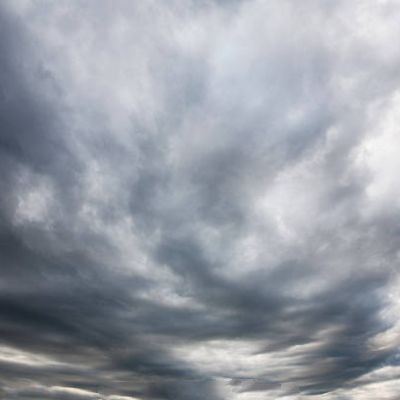
Cloud type: Nimbostratus (Ns)